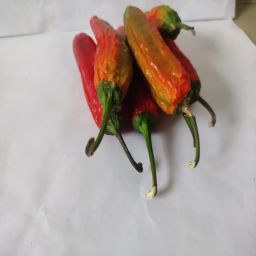
Crop: New Mexico Green Chile
Quality: Dried